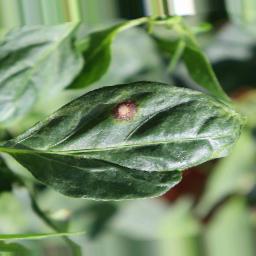
Label: cercospora